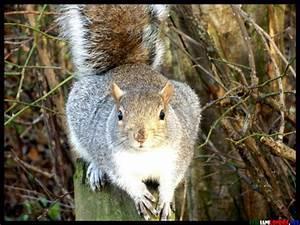
squirrel